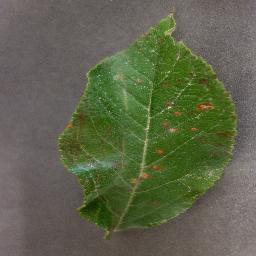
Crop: apple
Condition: cedar_rust